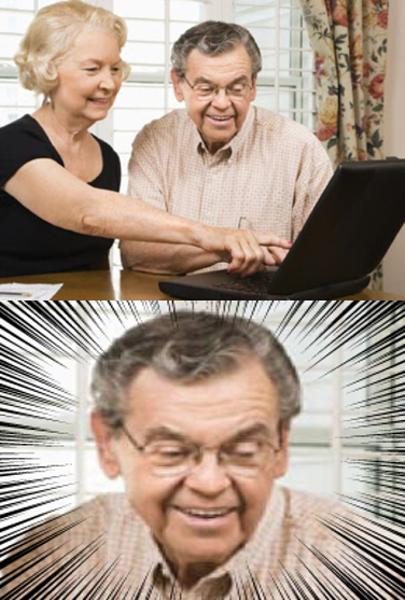
回答: 希志あいの!!!